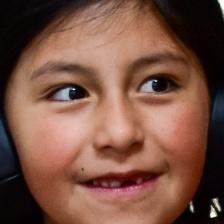
Label: faces